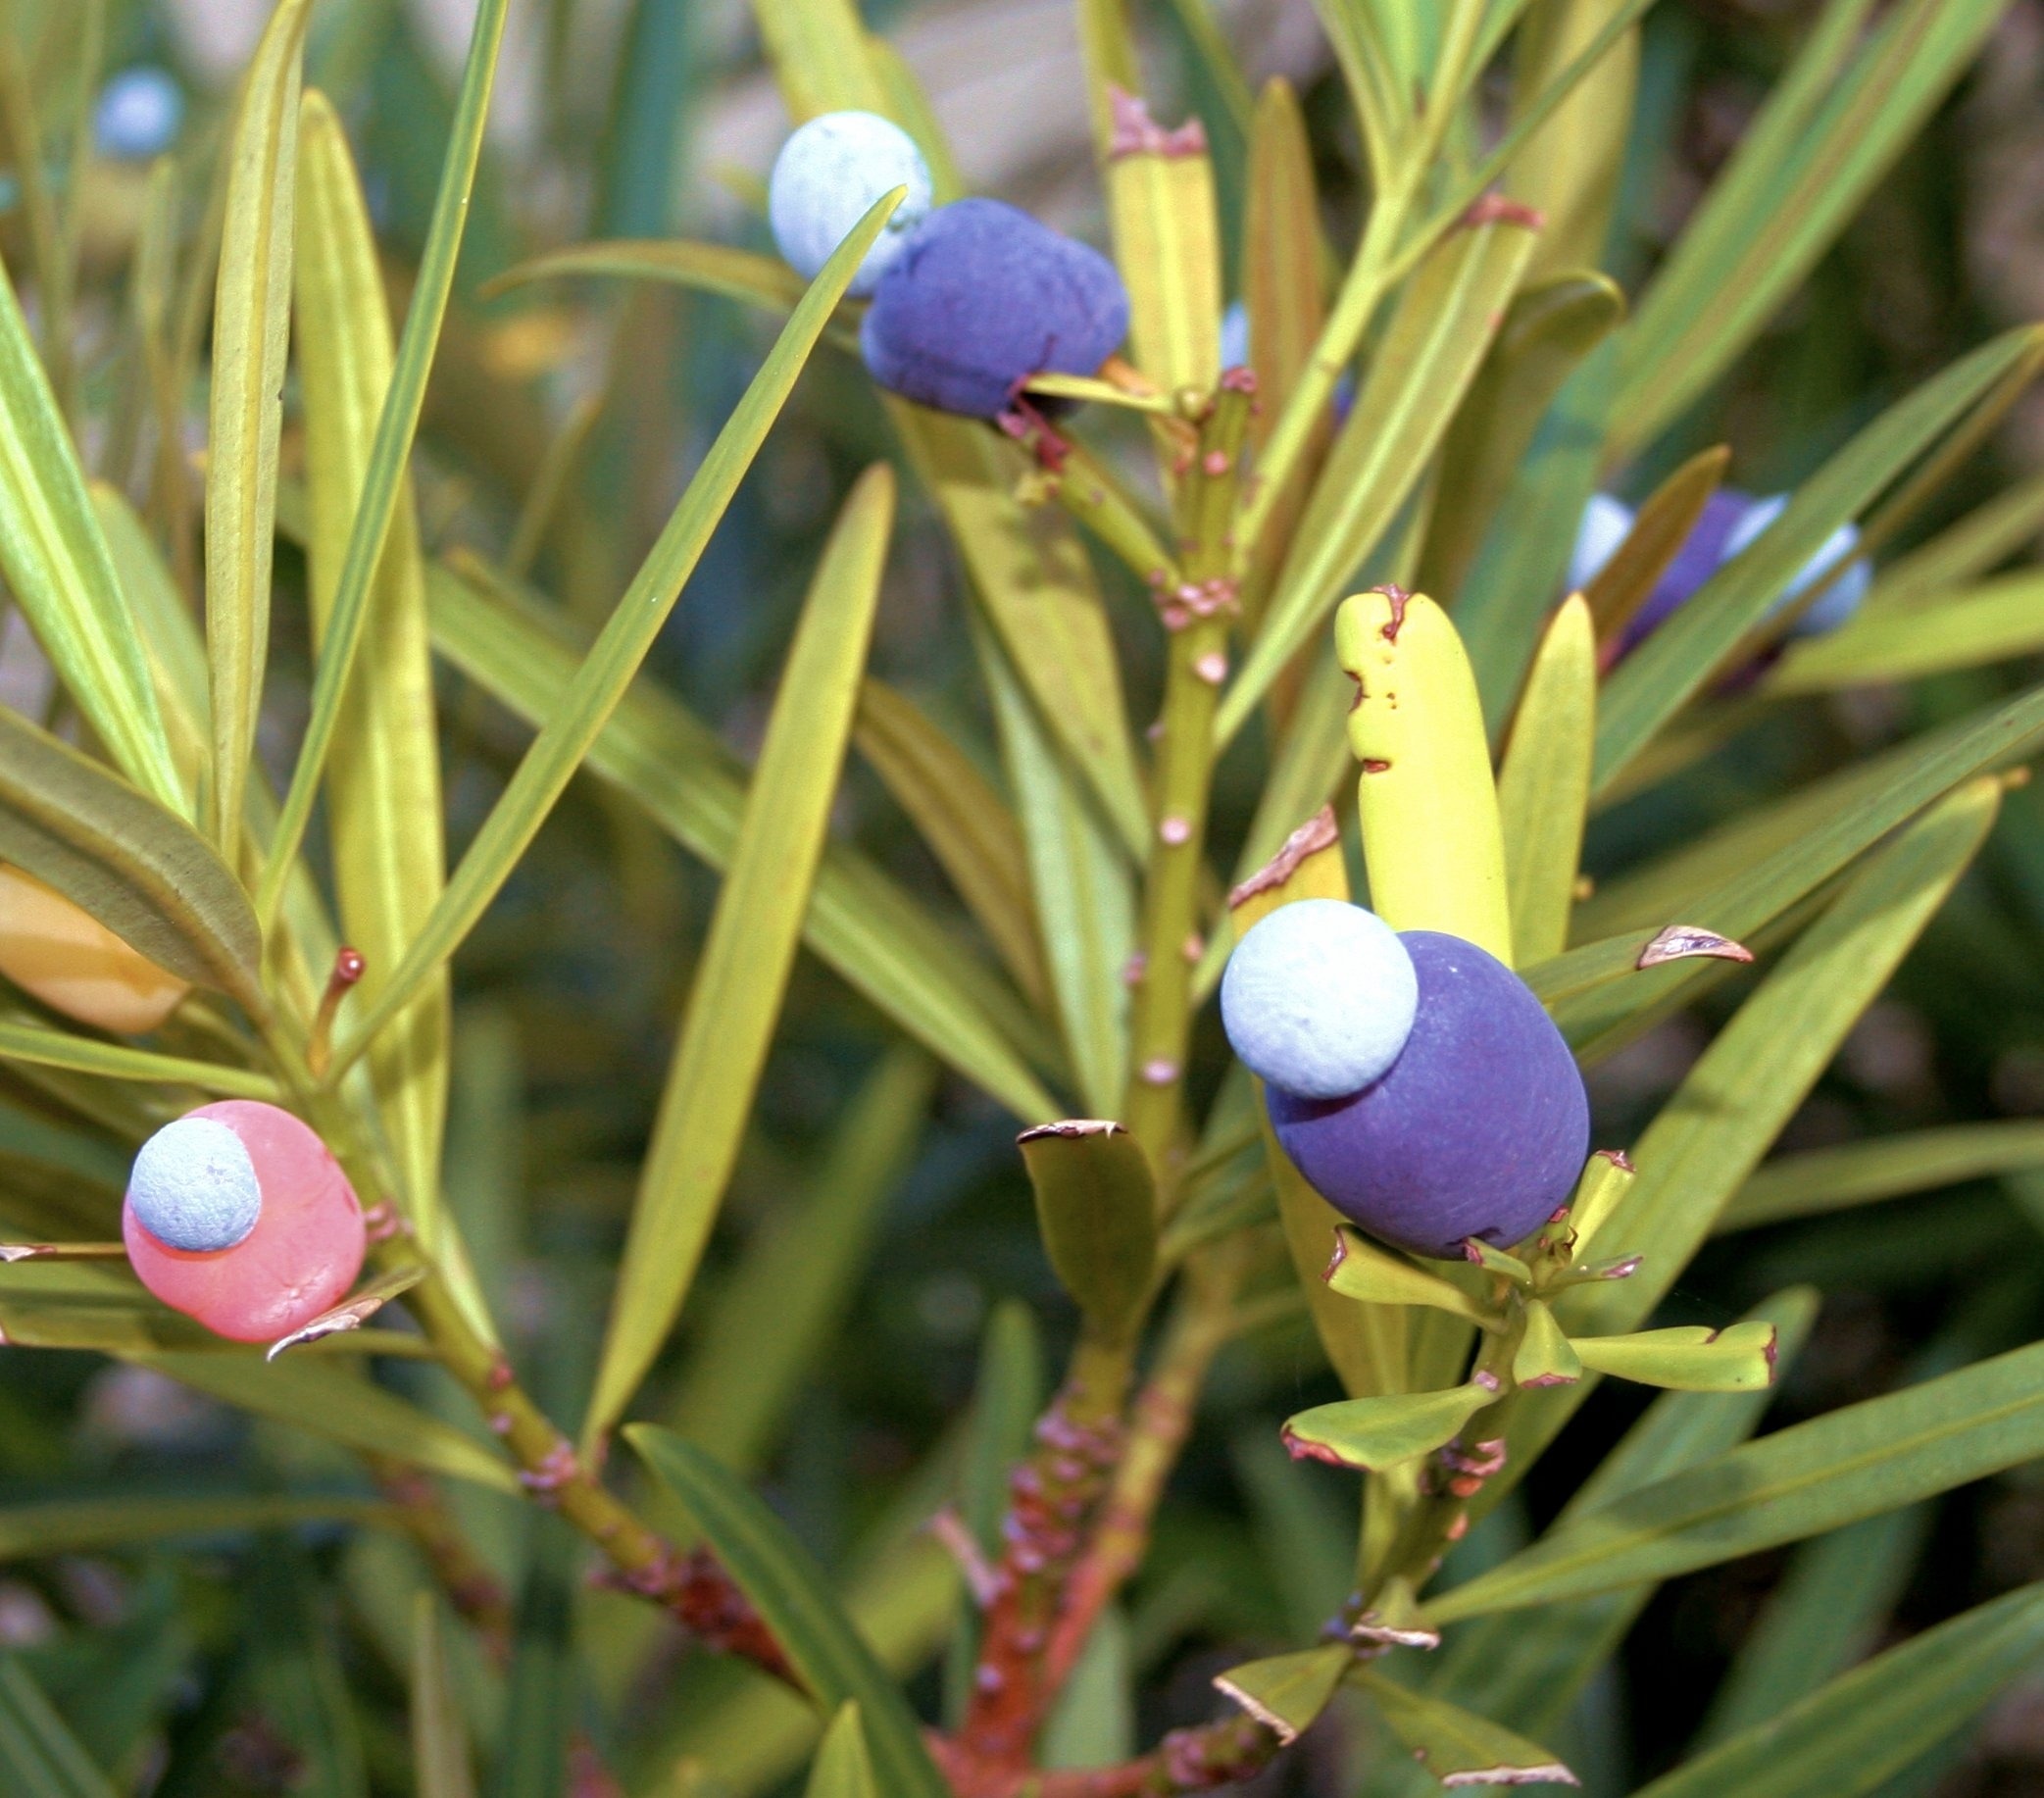
tree, grass, branch, blossom, plant, flower, green, produce, crop, botany, blue, pink, flora, plants, wildflower, trees, leaves, seeds, berries, stems, shrub, branches, toxic, fruits, dangerous, yew, macro photography, poisonous, flowering plant, harmful, land plant, dayflower family, toxicity, aril